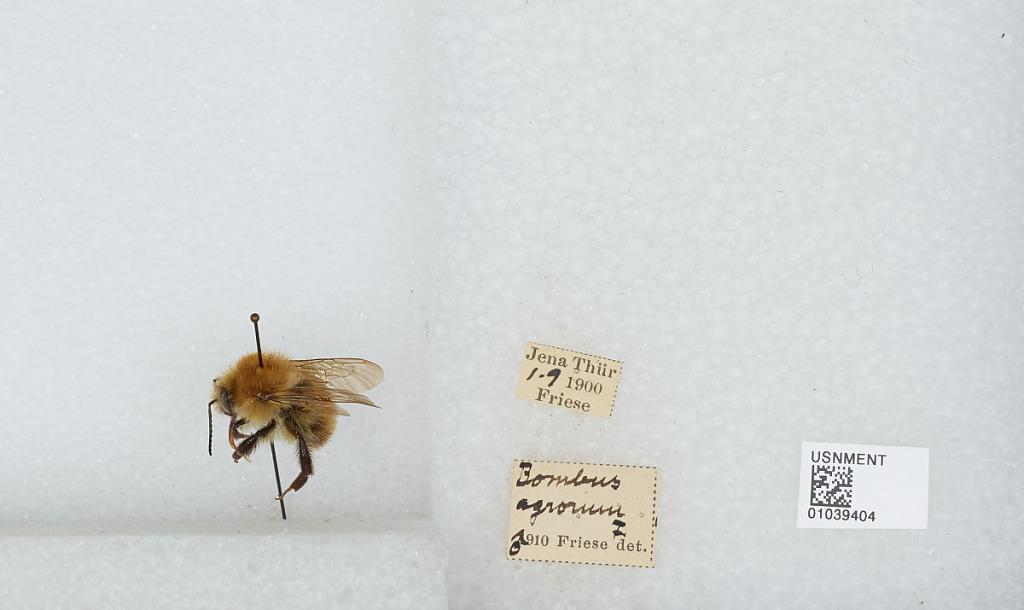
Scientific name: Bombus (Thoracobombus) pascuorum (Scopoli)
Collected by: Friese
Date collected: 1900-1-9
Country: Germany
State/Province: Thuringia
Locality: Jena
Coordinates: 50.9287, 11.5882
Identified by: Friese